GameStop

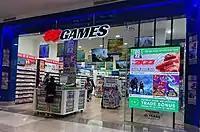
An EB Games store from GameStop's Australian division located in Westfield Chermside, Brisbane, Australia in 2022

GameStop's Australian division has been focused on increasing higher-margin merchandise and opening more large format hybrid stores which include both an EB Games and Zing Pop Culture store in a single location. These locations have an expanded selection of merchandise based on both games and pop culture. "The Sydney Morning Herald" reported the diversification into merchandise through the establishment of the Zing Pop Culture brand in 2014 had been vital in keeping the company profitable. The newspaper reported the greater focus on merchandise allowed the company to tap into the lucrative, higher-margin merchandise market of t-shirts, figurines and bobbleheads. The newspaper noted former staff agreed that the Australian divisions' merchandise pivot has been key to the divisions survival in Australia's tough retail landscape. However, they also pointed to the pre-owned games segment as a major part of its success. GameStop's Australian division has been the only profitable segment of the global GameStop business for the 2020, 2021 and 2022 fiscal years. The company reported profits of US$9.4 million, US$52.2 million and US$30.6 million for each fiscal year respectively.